South Chilcotin Mountains Provincial Park

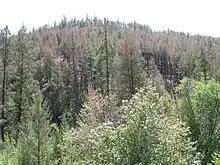
Mountain Pine Beetle damage to trees

Habitats surround this high-elevation mountain area with low-growing seasons; the cold freezes many lakes and plants, restricting their access to food and water. This climate would render it impossible for many bird species to survive.